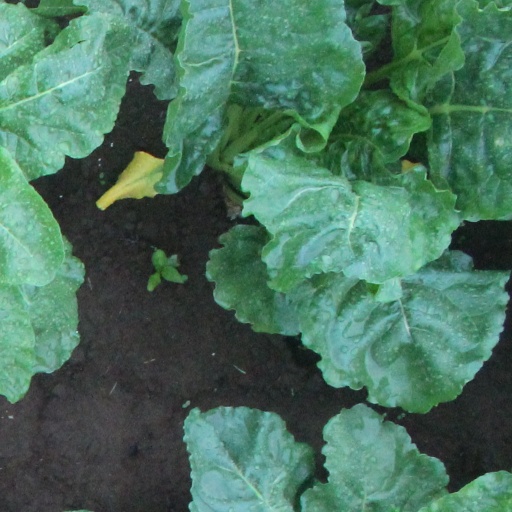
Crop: sugar beet